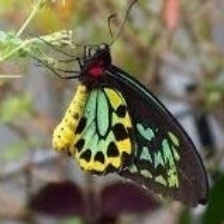
Species: CAIRNS BIRDWING